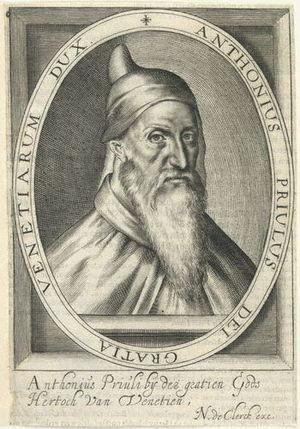
Antonio Priuli est le 94ᵉ doge de Venise élu en 1618, son dogat dure jusqu'en 1623. Son règne est marqué par des tensions avec l'Espagne.
La liste des doges de Venise débute avec Paolo Lucio Anafesto, le premier doge, élu en 697, et s'achève avec le 120ᵉ doge, Ludovico Manin, qui abdique en 1797. Les dates des premiers doges sont traditionnelles et difficilement vérifiables.